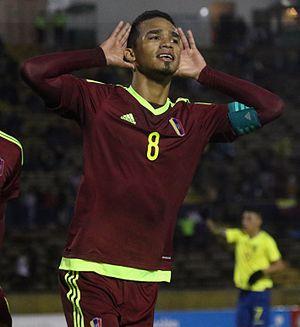
Yangel Herrera est un footballeur international vénézuélien né le 7 janvier 1998 à La Guaira. Il évolue au poste de milieu défensif au Grenade CF, en prêt de Manchester City.